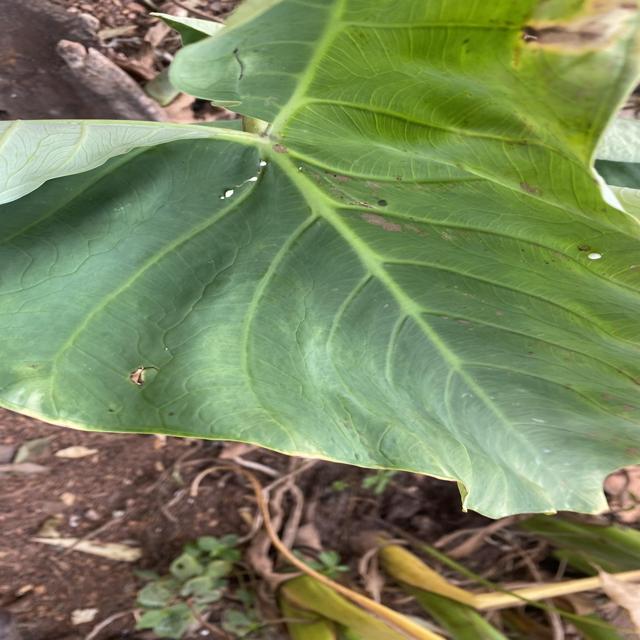
Label: Early_Blight